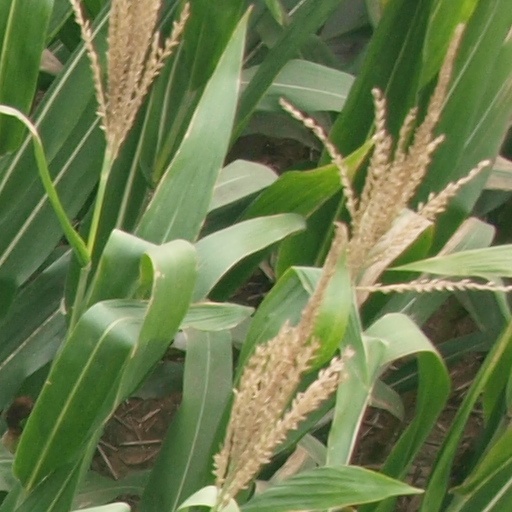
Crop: maize; corn